Kurdistan Workers' Party

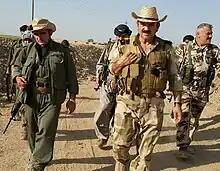
PKK and Peshmerga fighters, 11 August 2015

The organization said that its violent actions against the government forces were used by "the need to defend Kurds in the context of what it calls as the massive cultural suppression of Kurdish identity (including the 1983 Turkish Language Act Ban) and cultural rights carried out by other governments of the region". The areas in which the group operates are generally mountainous rural areas and dense urban areas. The mountainous terrain offers an advantage to members of the PKK by allowing them to hide in a network of caves. In 1995 the PKK declared that it would comply with Geneva Conventions of 1949 and also its amendment of 1977. The PKK divides the combat area within Turkey into several regions which comprise a number of Turkish provinces, of which each one is headed by its commander. A province is further also divided into several sub regions, in which a number of fighting battalions of between 100 and 170 militants are stationed. The battalions are again divided into companies of 60 to 70 fighters of which at least one needs to constituted by female and two by male militants.